Dark Days (film)

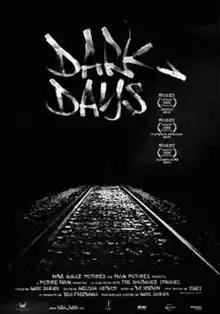
Theatrical release poster

Dark Days is an American documentary film directed, produced, and photographed by the English documentarian Marc Singer that was completed and released in 2000. Shot during the mid-1990s, it follows a group of people who lived in the Freedom Tunnel section of the Amtrak system at the time. DJ Shadow created new music for the documentary and also let Singer use some of his preexisting songs.